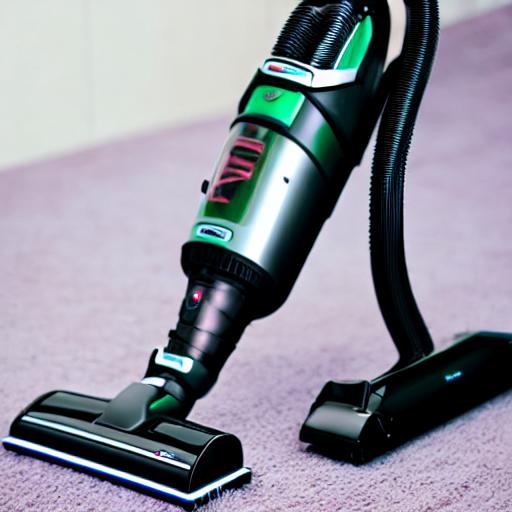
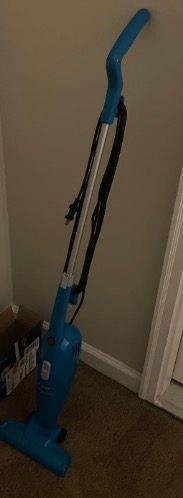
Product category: items_vacuum
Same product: no